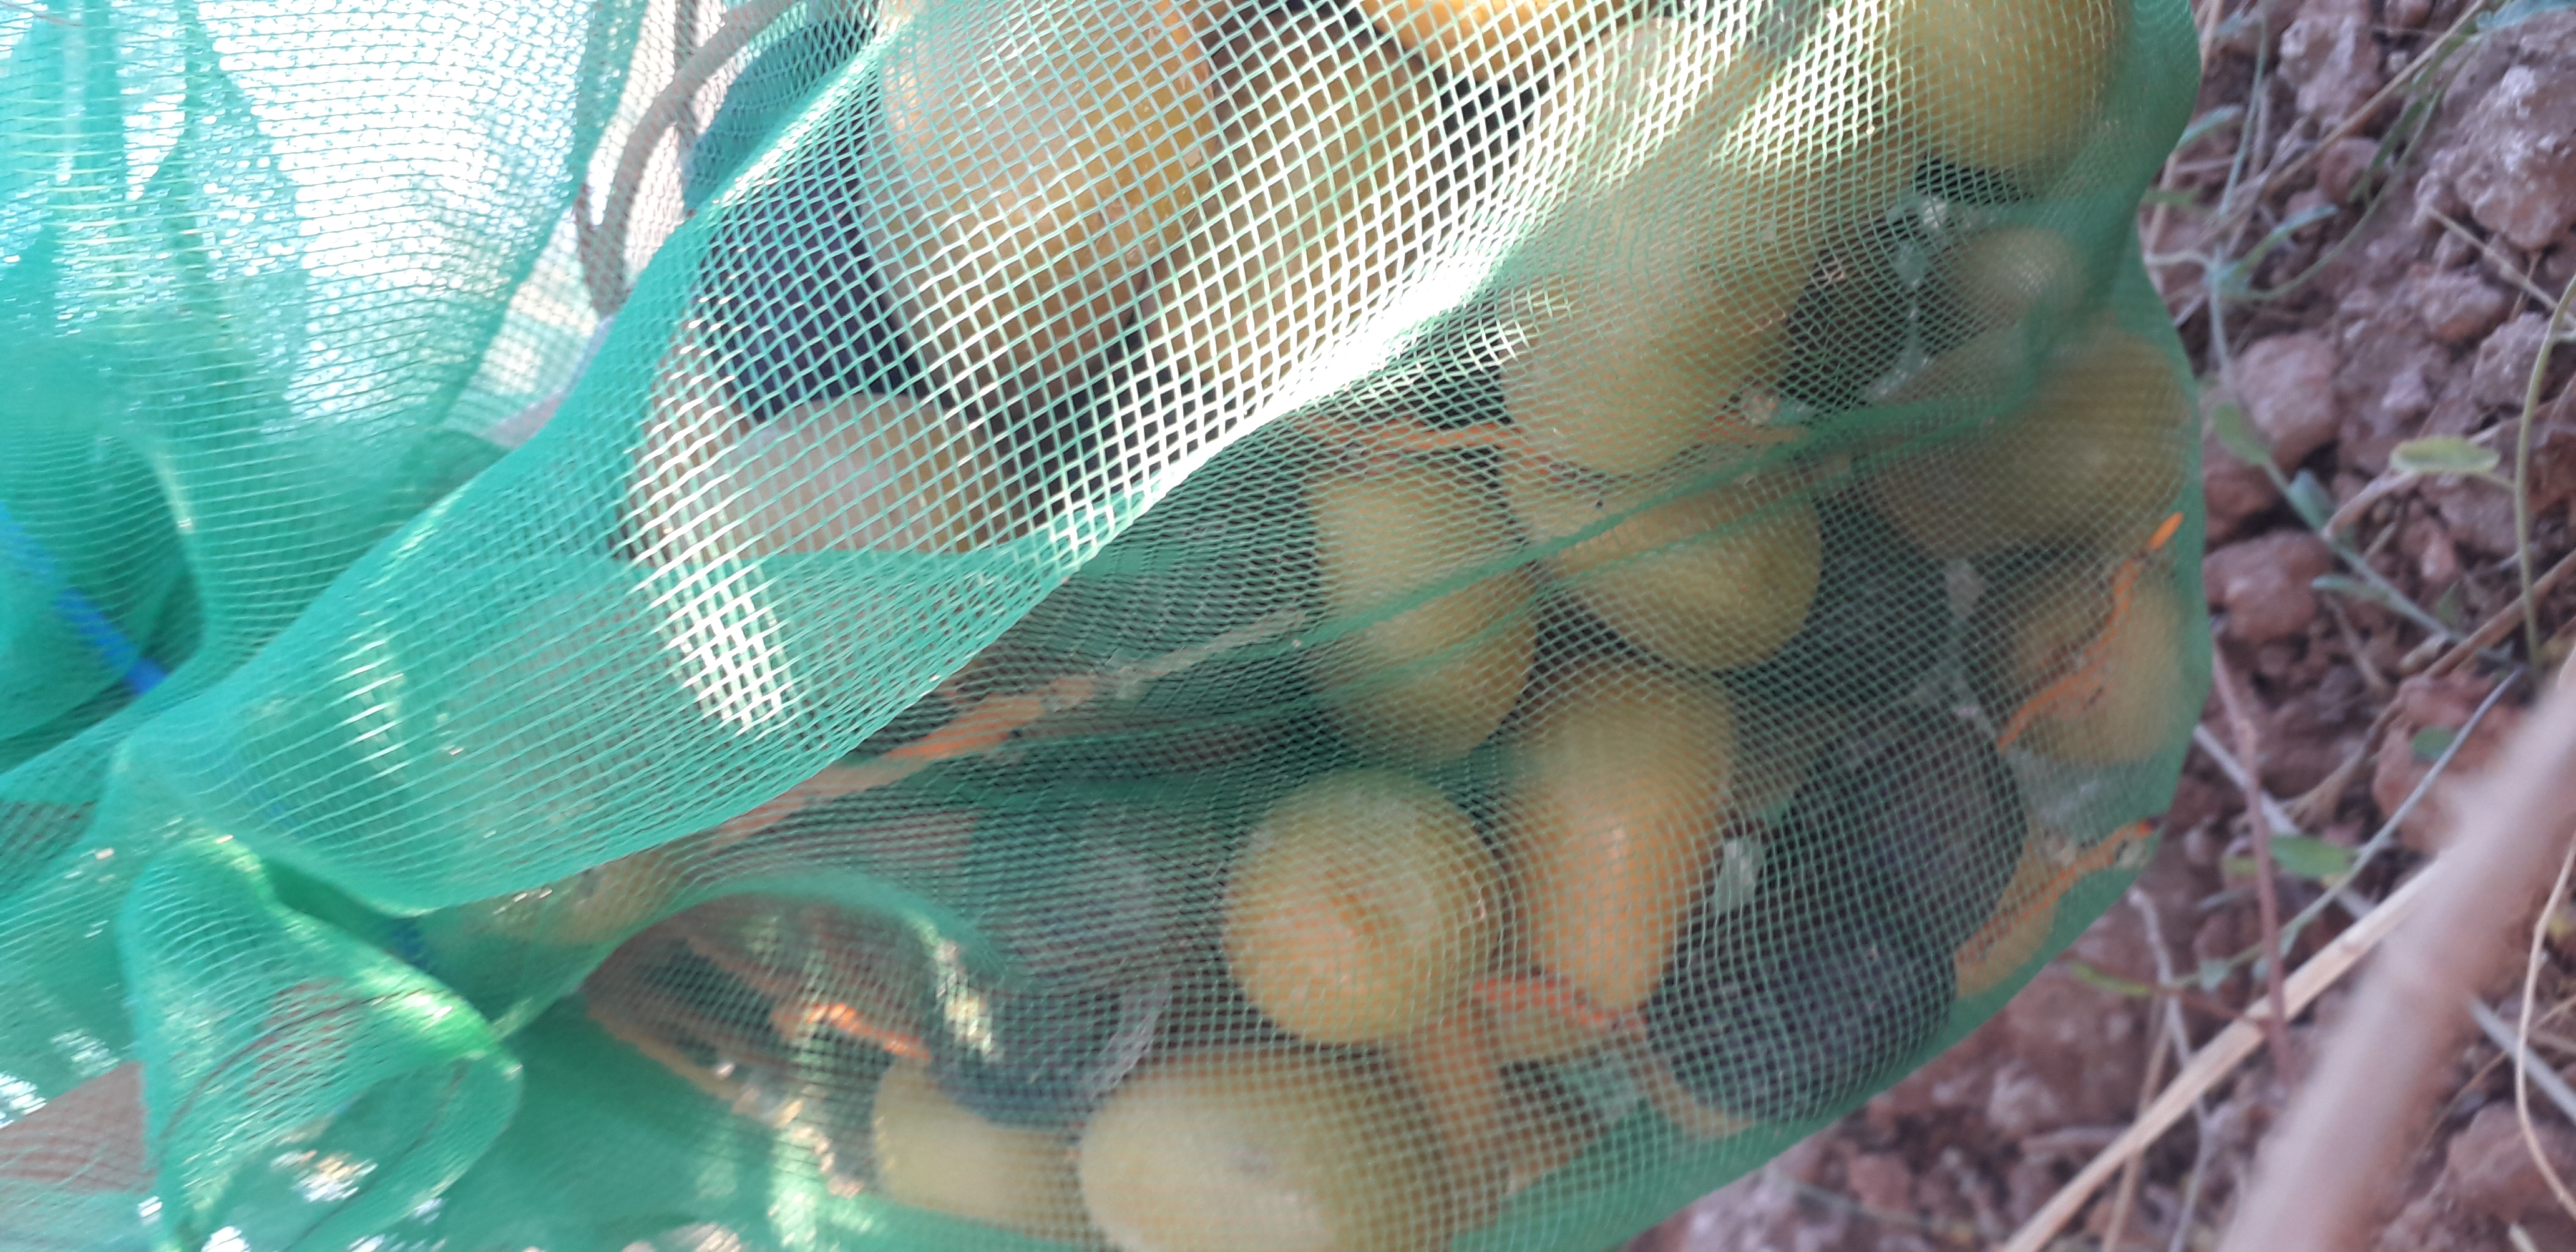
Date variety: Boufagous